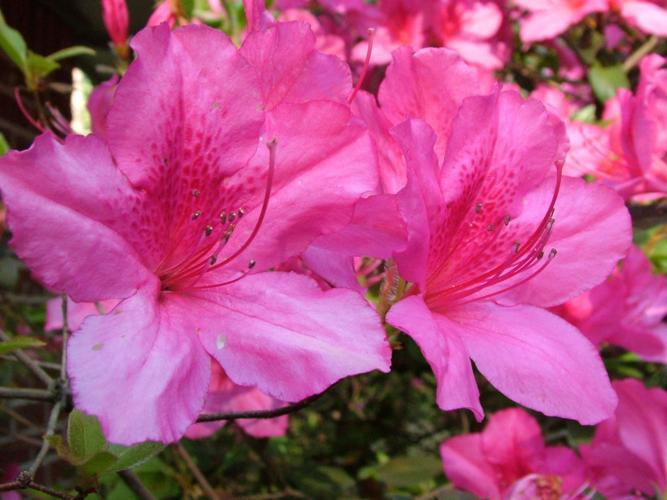
Label: azalea